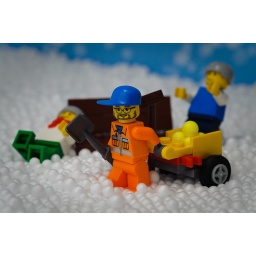
Behind door 17 was this cart, it looks like it has come in handy for cleaning away the yellow snow.